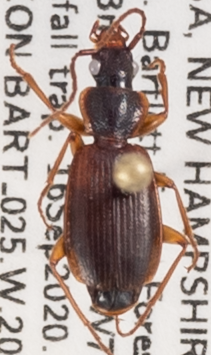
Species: Cymindis cribricollis
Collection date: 2020-09-16
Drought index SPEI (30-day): -2.09
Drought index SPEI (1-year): -0.39
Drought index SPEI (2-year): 0.54